Province of Zara

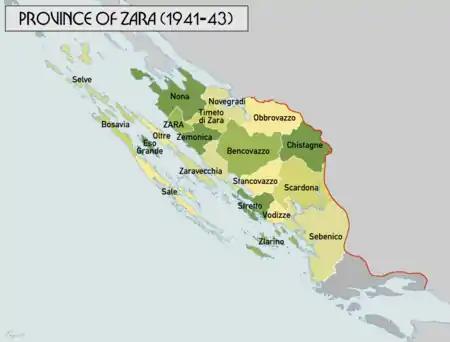
Map of municipalities of the province of Zara, after the enlargement in 1941, when the province was part of the Governorate of Dalmatia.

Before World War II there only a few localities in the province of Zara, like Boccagnazzo/Bokanjac and Borgo Erizzo/Arbanasi. But with the enlargement in 1941 the number grew to 20 (first in Italian the official name and then in Croatian the actual):